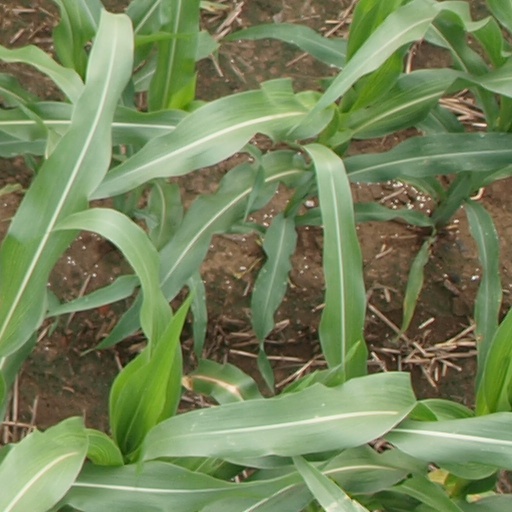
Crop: maize; corn